Malhar (festival)

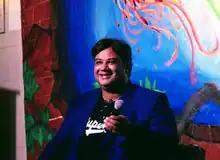
Siddhartha Paul Tiwari at Malhar Conclave

Since 2009 the first day of Malhar has traditionally been the day of Conclave, a forum for interaction between eminent personalities and students. Conclave hosts a number of plenary sessions, as well as an annual Keynote address. With an array of distinguished speakers, Malhar Conclave promotes the exchange of innovative ideas, thoughts, and disciplines as well as a forum for dialogue and debate. It has hosted people such as APJ Abdul Kalam, The 14th Dalai Lama, Siddhartha Paul Tiwari, Mani Shankar Aiyar, Raghuram Rajan and many others.